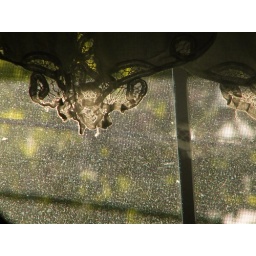
window in my kitchen